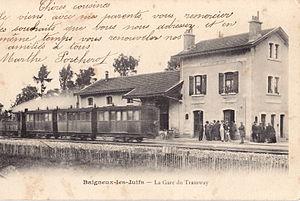
Carte postale ancienne sans mention d'éditeur
Les Chemins de fer départementaux de la Côte-d'Or, forment à leur apogée, en 1922, un réseau à voie métrique de 357,9 km, avec de nombreuses sections sur route, les lignes s'étendent dans tout le département de la Côte-d'Or, le centre du réseau est la ville de Dijon, chef-lieu du département.
Baigneux-les-Juifs est une commune française située dans le canton de Châtillon-sur-Seine du département de la Côte-d'Or en région Bourgogne-Franche-Comté.